Buckhorn, Pulaski County, Missouri

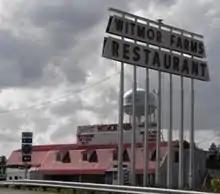
Witmor Farms Restaurant

Buckhorn is a community in Pulaski County, Missouri, United States. It is on Route 17 just south of its junction with Interstate 44 It is also on historic U.S. Route 66. The community is within the Mark Twain National Forest and the northwest corner of Fort Leonard Wood is three miles to the east. Waynesville is six miles to the northeast along Route 44 and Laquey is two miles to the southwest off of Route 17.